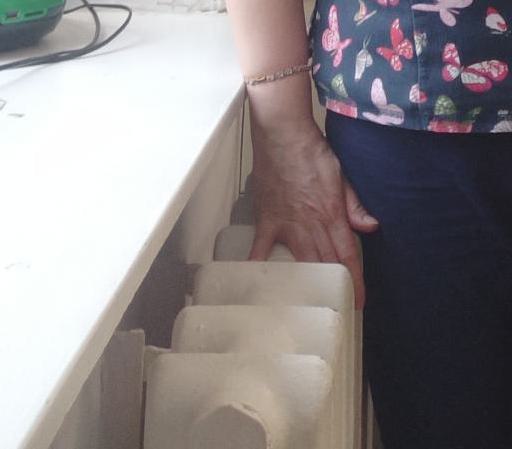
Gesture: no_gesture